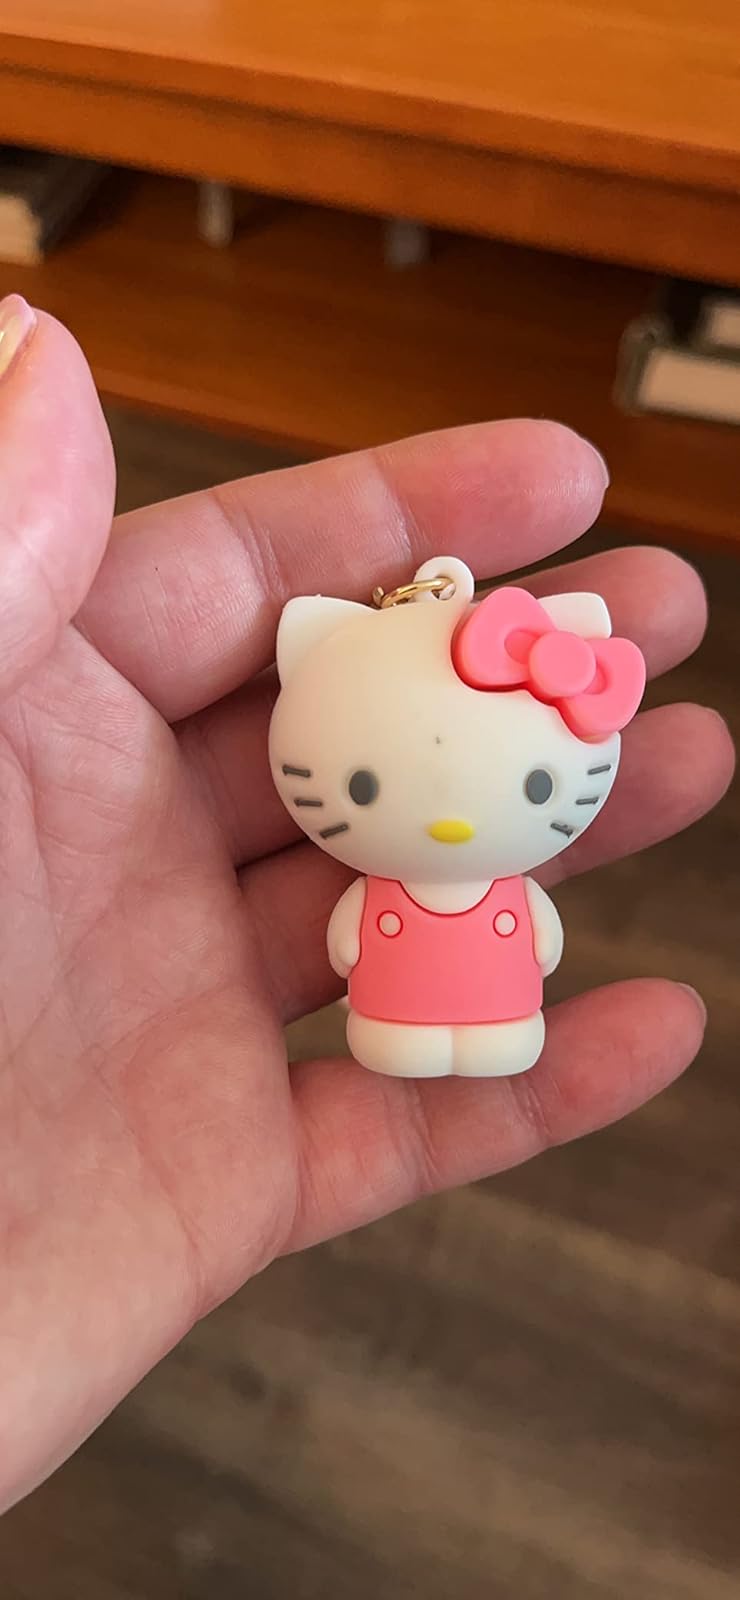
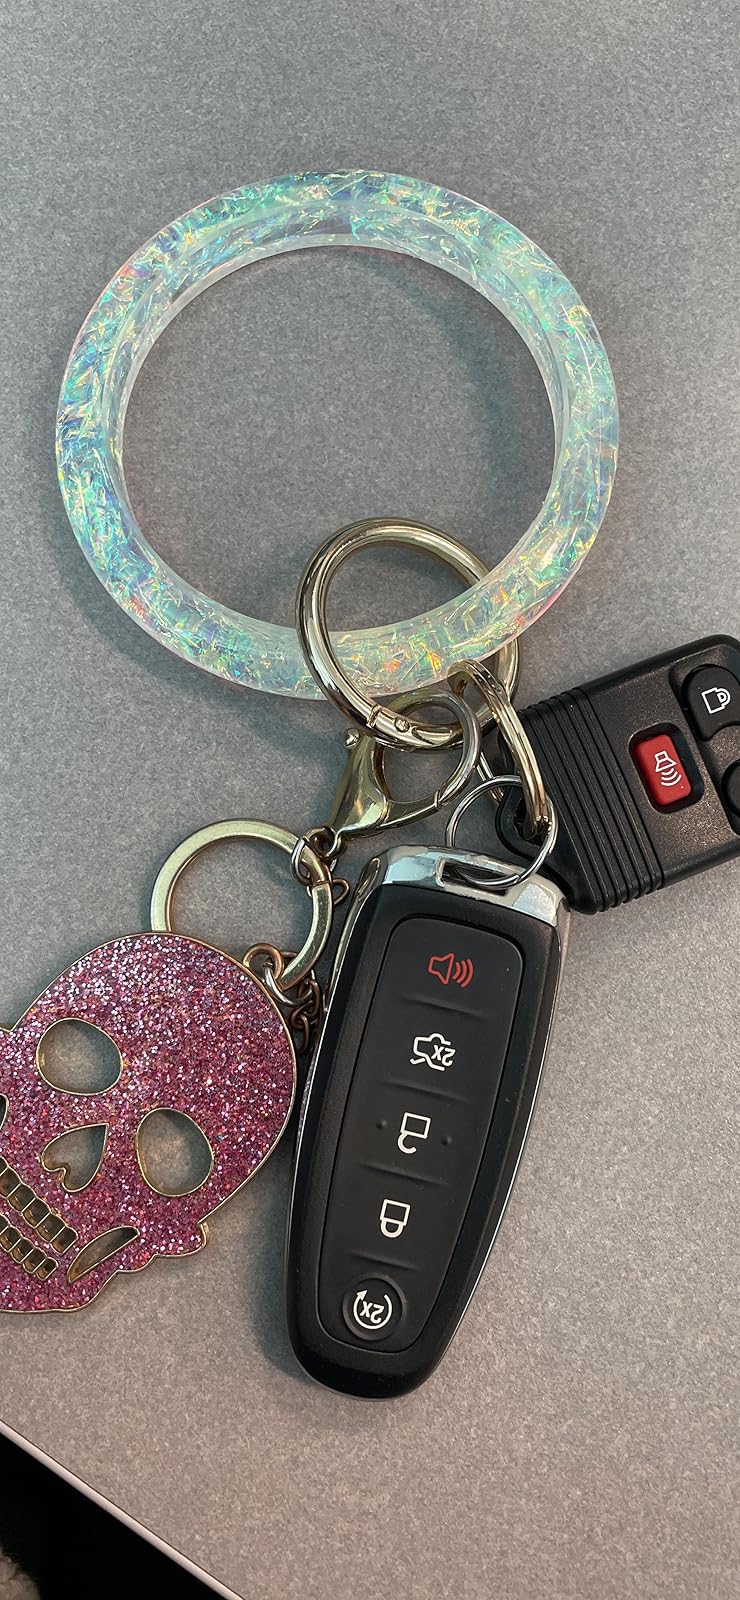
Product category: accessories_keychain
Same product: no